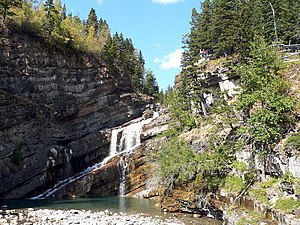
Waterton Lakes National Park / Fotogalleri
Waterton Lakes National Park er en nationalpark i det sydvestlige hjørne af provinsen Alberta i Canada og grænser til Glacier National Park i Montana, USA. Waterton var Canadas fjerde nationalpark. Den blev oprettet i 1895 og har sit navn efter Waterton Lake. Parken har et areal på 505 km².